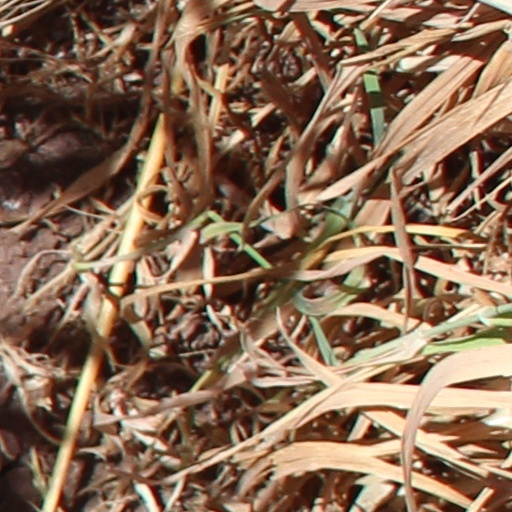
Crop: wheat